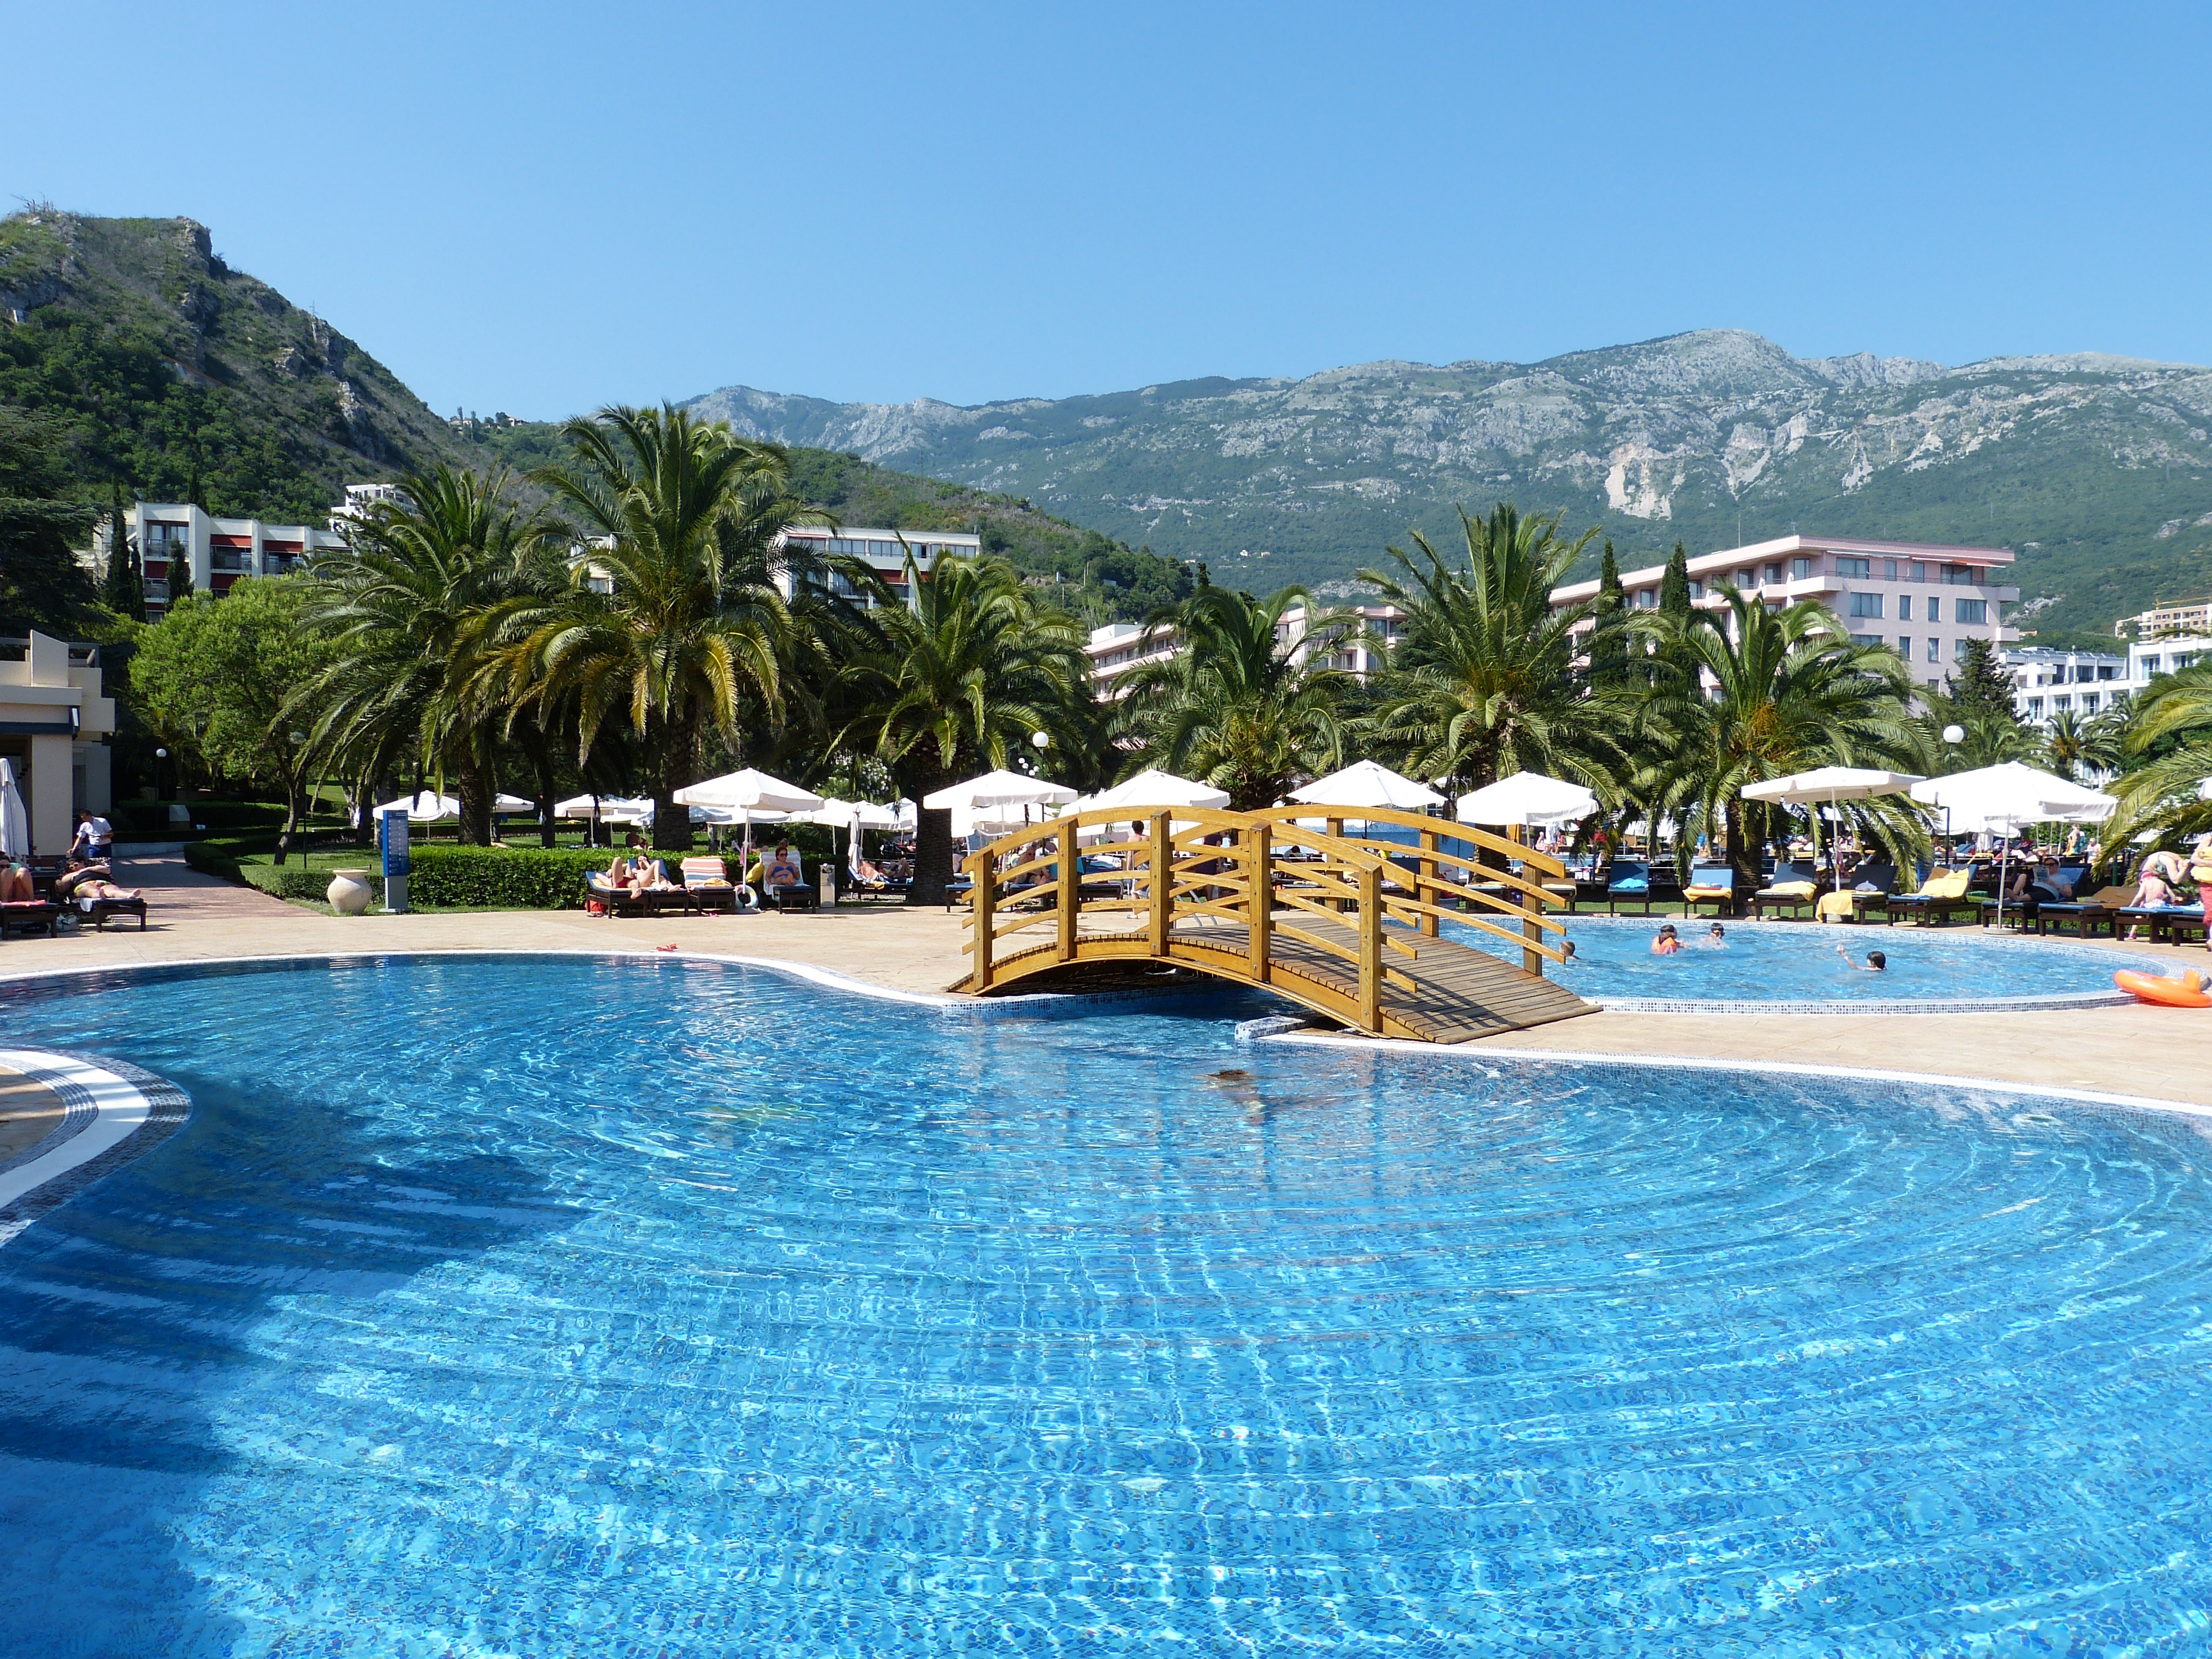
summer, vacation, pool, swim, swimming pool, holiday, lagoon, property, leisure, hotel, resort, holidays, mountains, estate, water park, montenegro, fun bathing, balkan, budva, resort town